Elham Valley Railway

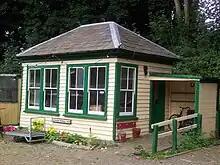
Barham Signal Box, preserved on the East Kent Railway

Both tunnels survive, as does some of the trackbed albeit largely covered by vegetation. Three stations still exist, Lyminge as a public library and those at Bishopsbourne and Bridge as private residences. Between Canterbury West and South only a short section of embankment survives curving away from the junction at Harbledown. Little remains of the route between Barham and Lyminge. After closure, Elham station was regularly occupied by squatters. It suffered increasing vandalism and was demolished in 1964.